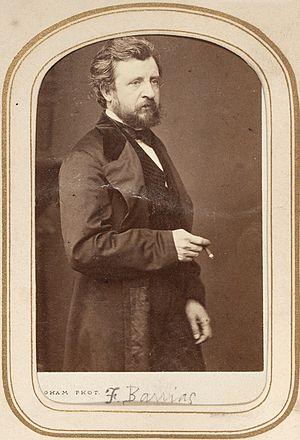
Félix-Joseph Barrias, né le 13 septembre 1822 à Paris où il est mort dans le 9ᵉ arrondissement le 24 janvier 1907, est un peintre et illustrateur français.